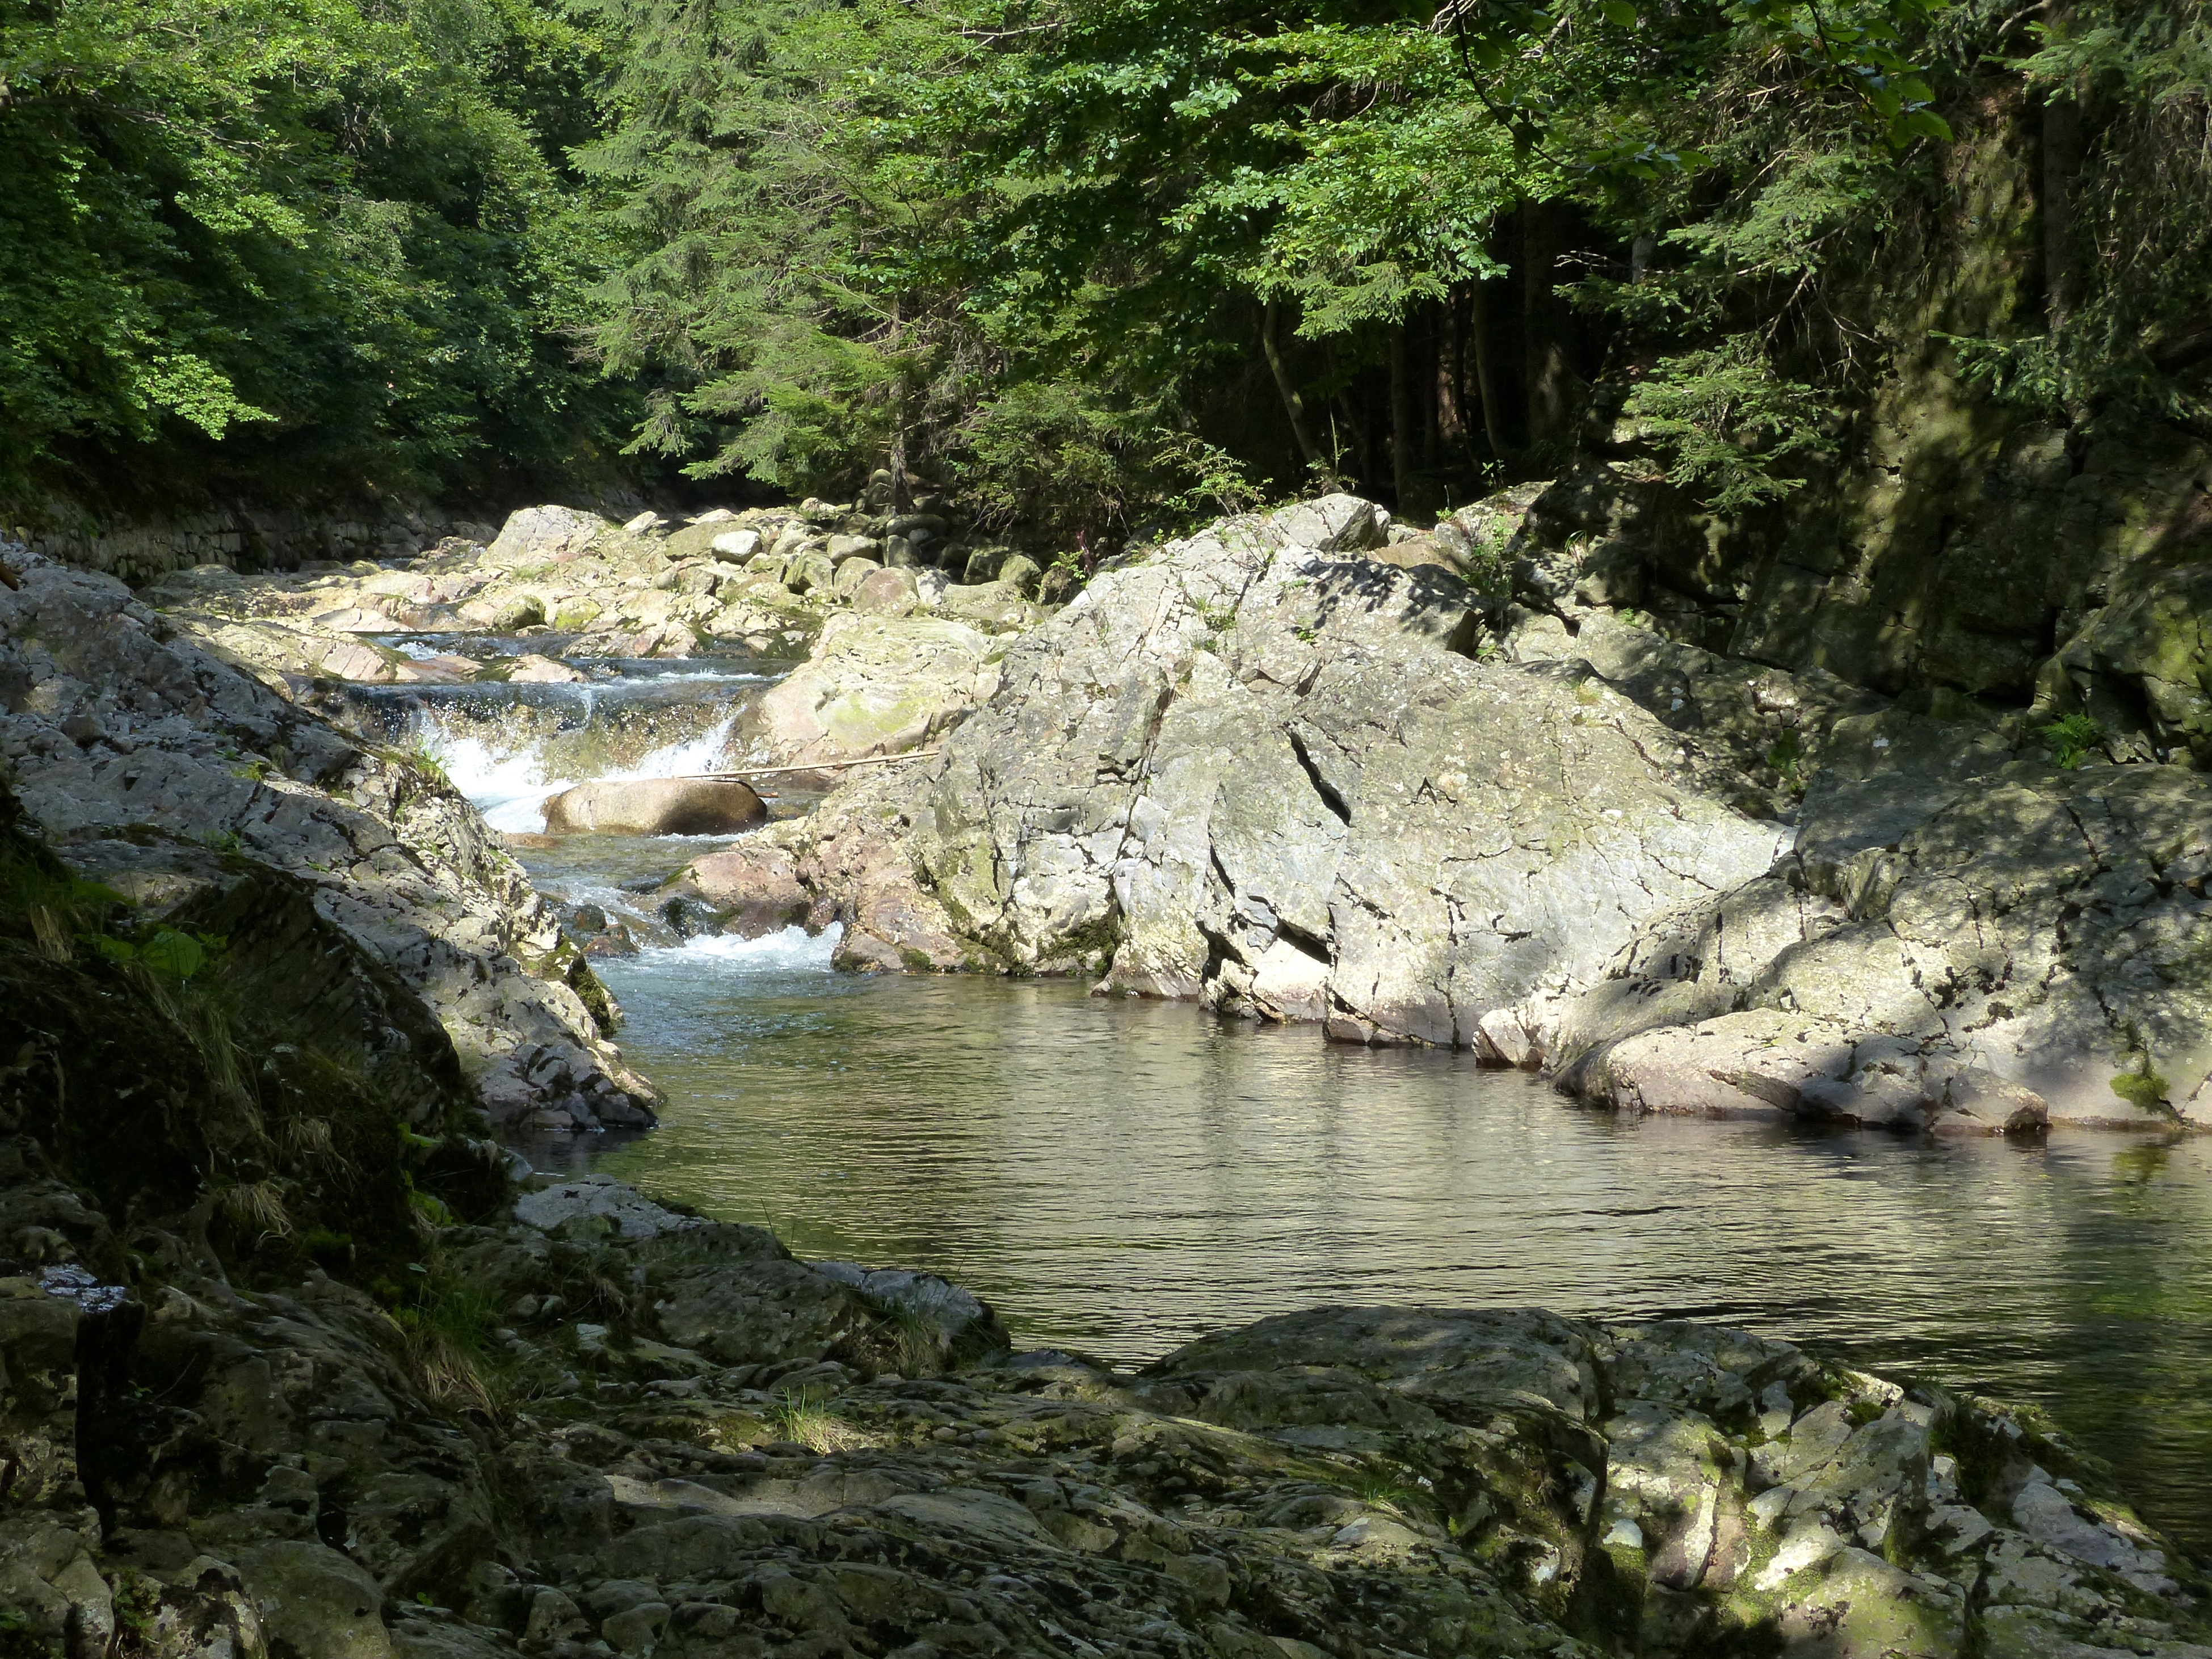
forest, rock, wilderness, hiking, trail, river, valley, summer, travel, europe, stream, rapid, body of water, woods, resort, mountains, republic, reka, czech, krkonose, snezka, riesengebirge, labe, water feature, spindleruvmlyn, elbe, giantmountains, wadi, landform